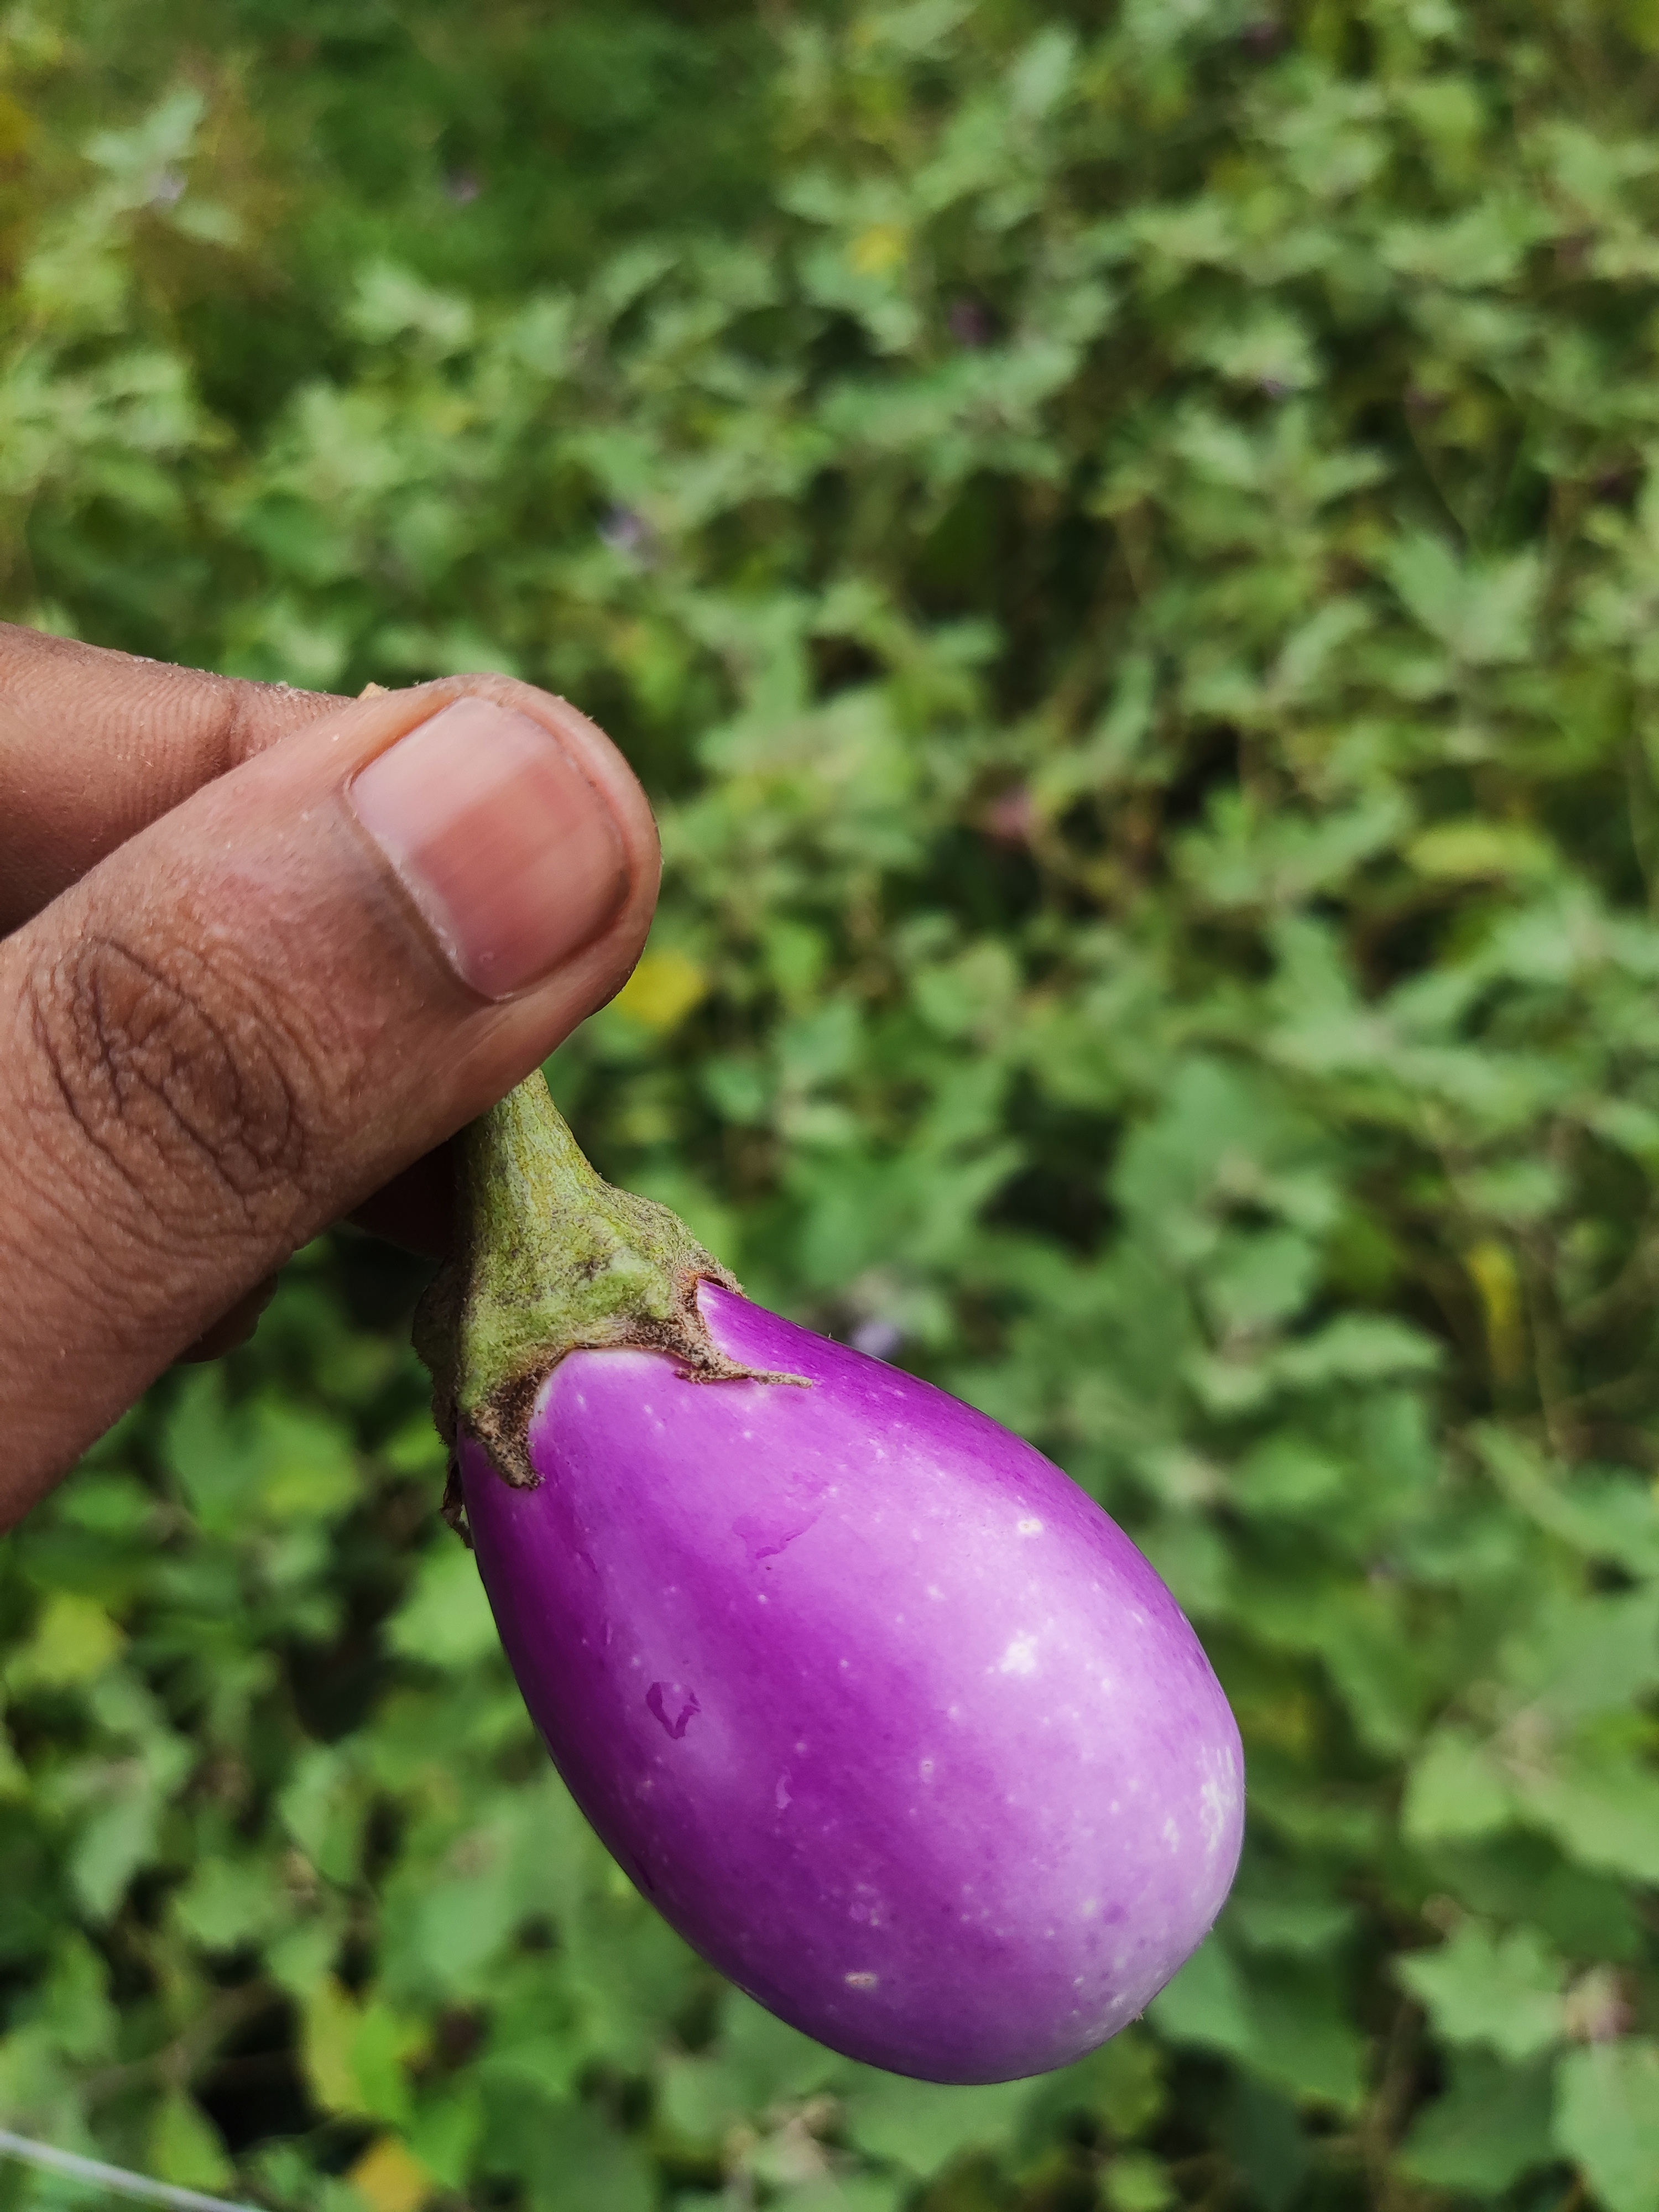
Label: Healty Brinjal